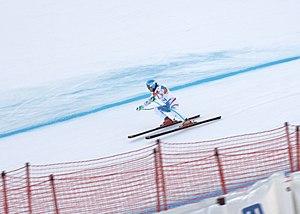
Matthias Mayer, né le 9 juin 1990 à Afritz, est un skieur alpin autrichien, spécialiste des épreuves de vitesse, champion olympique de descente en 2014 à Sotchi et de Super-G en 2018 à Pyeongchang.